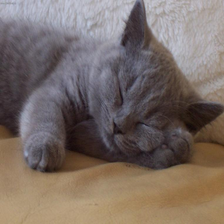
Species: cat
Breed: British Shorthair